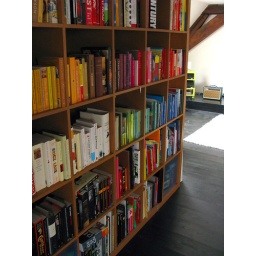
book case from Ikea, books (fiction) sorted by colour